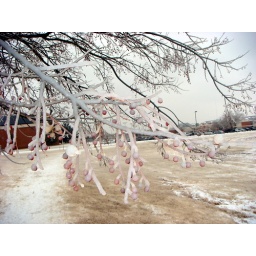
Pretty frozen tree on campus at Oklahoma Christian, near our house